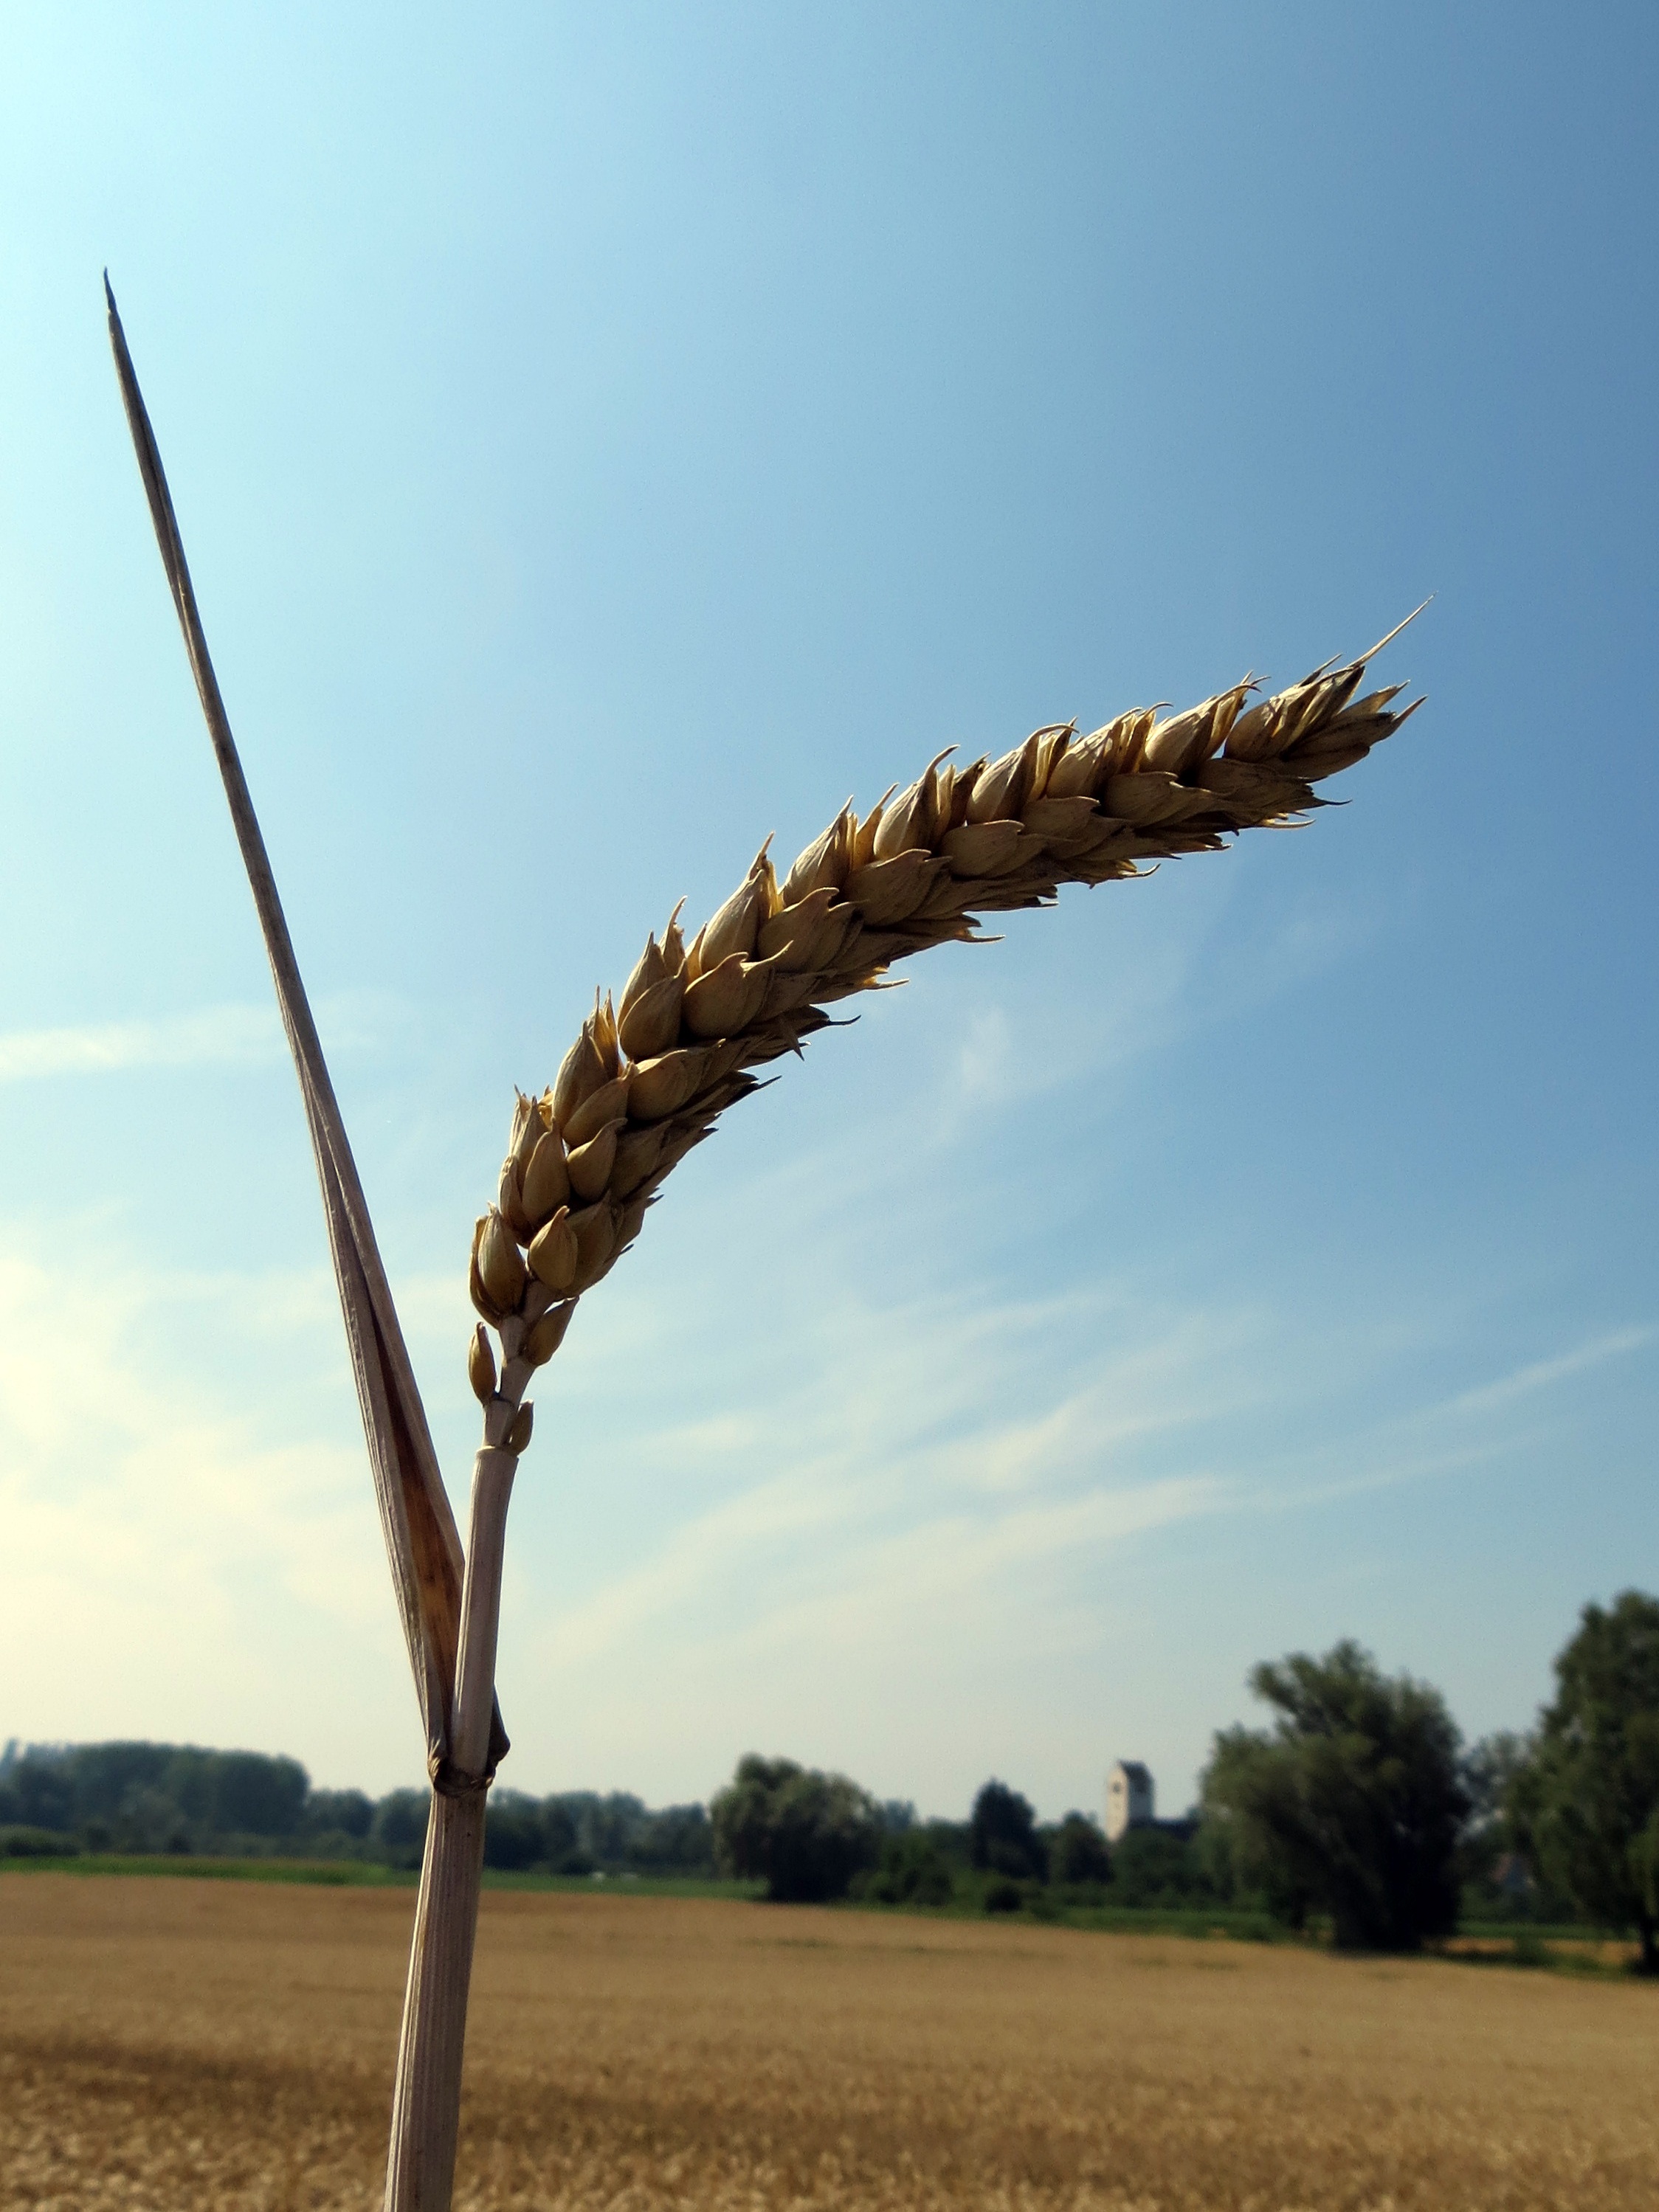
landscape, tree, nature, grass, plant, sky, field, grain, wind, food, crop, soil, agriculture, spike, fields, cereals, flour, rural area, flowering plant, grass family, atmosphere of earth, land plant, arecales